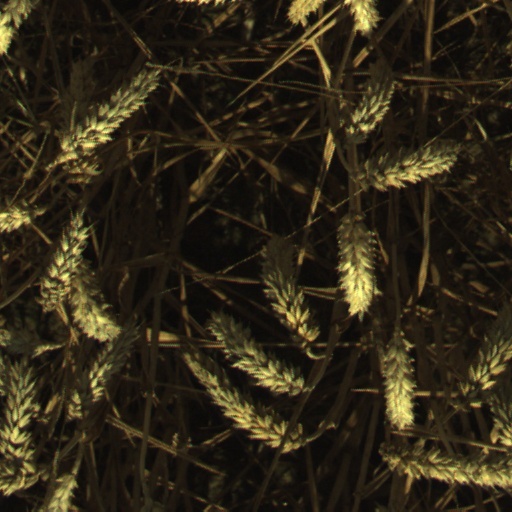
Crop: wheat